Smokey Mountain

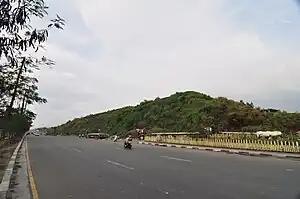
Smokey Mountain, in 2011.

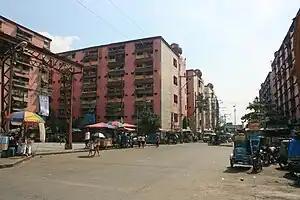
Housing built around Smokey Mountain, seen in 2011.

Smokey Mountain operated for at least 50 years, consisting of over two million metric tons of waste. The flammable substances in decomposing waste led to fires that resulted in many deaths.